Pier Augusto Breccia

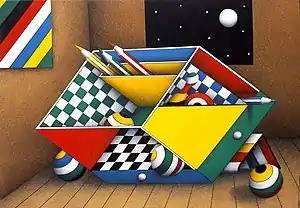
"Art box", Pier Augusto Breccia. Oil on canvas, cm100X70, 2006

Breccia's canvases are intensely populated by “objects”, all apparently located at the ‘right place’ not for one objective reason (i.e. the correct Cartesian three-dimensional metric) but by a harmonious balance of forms and colours. Yet, Breccia's objects have very little or no objectivity left, as they are deconstructed into essential forms/colours or become “space itself” or “something other than itself”. This process of de-objectification transforms objects into languages, signs or “ciphers” (as defined by Karl Jaspers) open to endless and free interpretations.